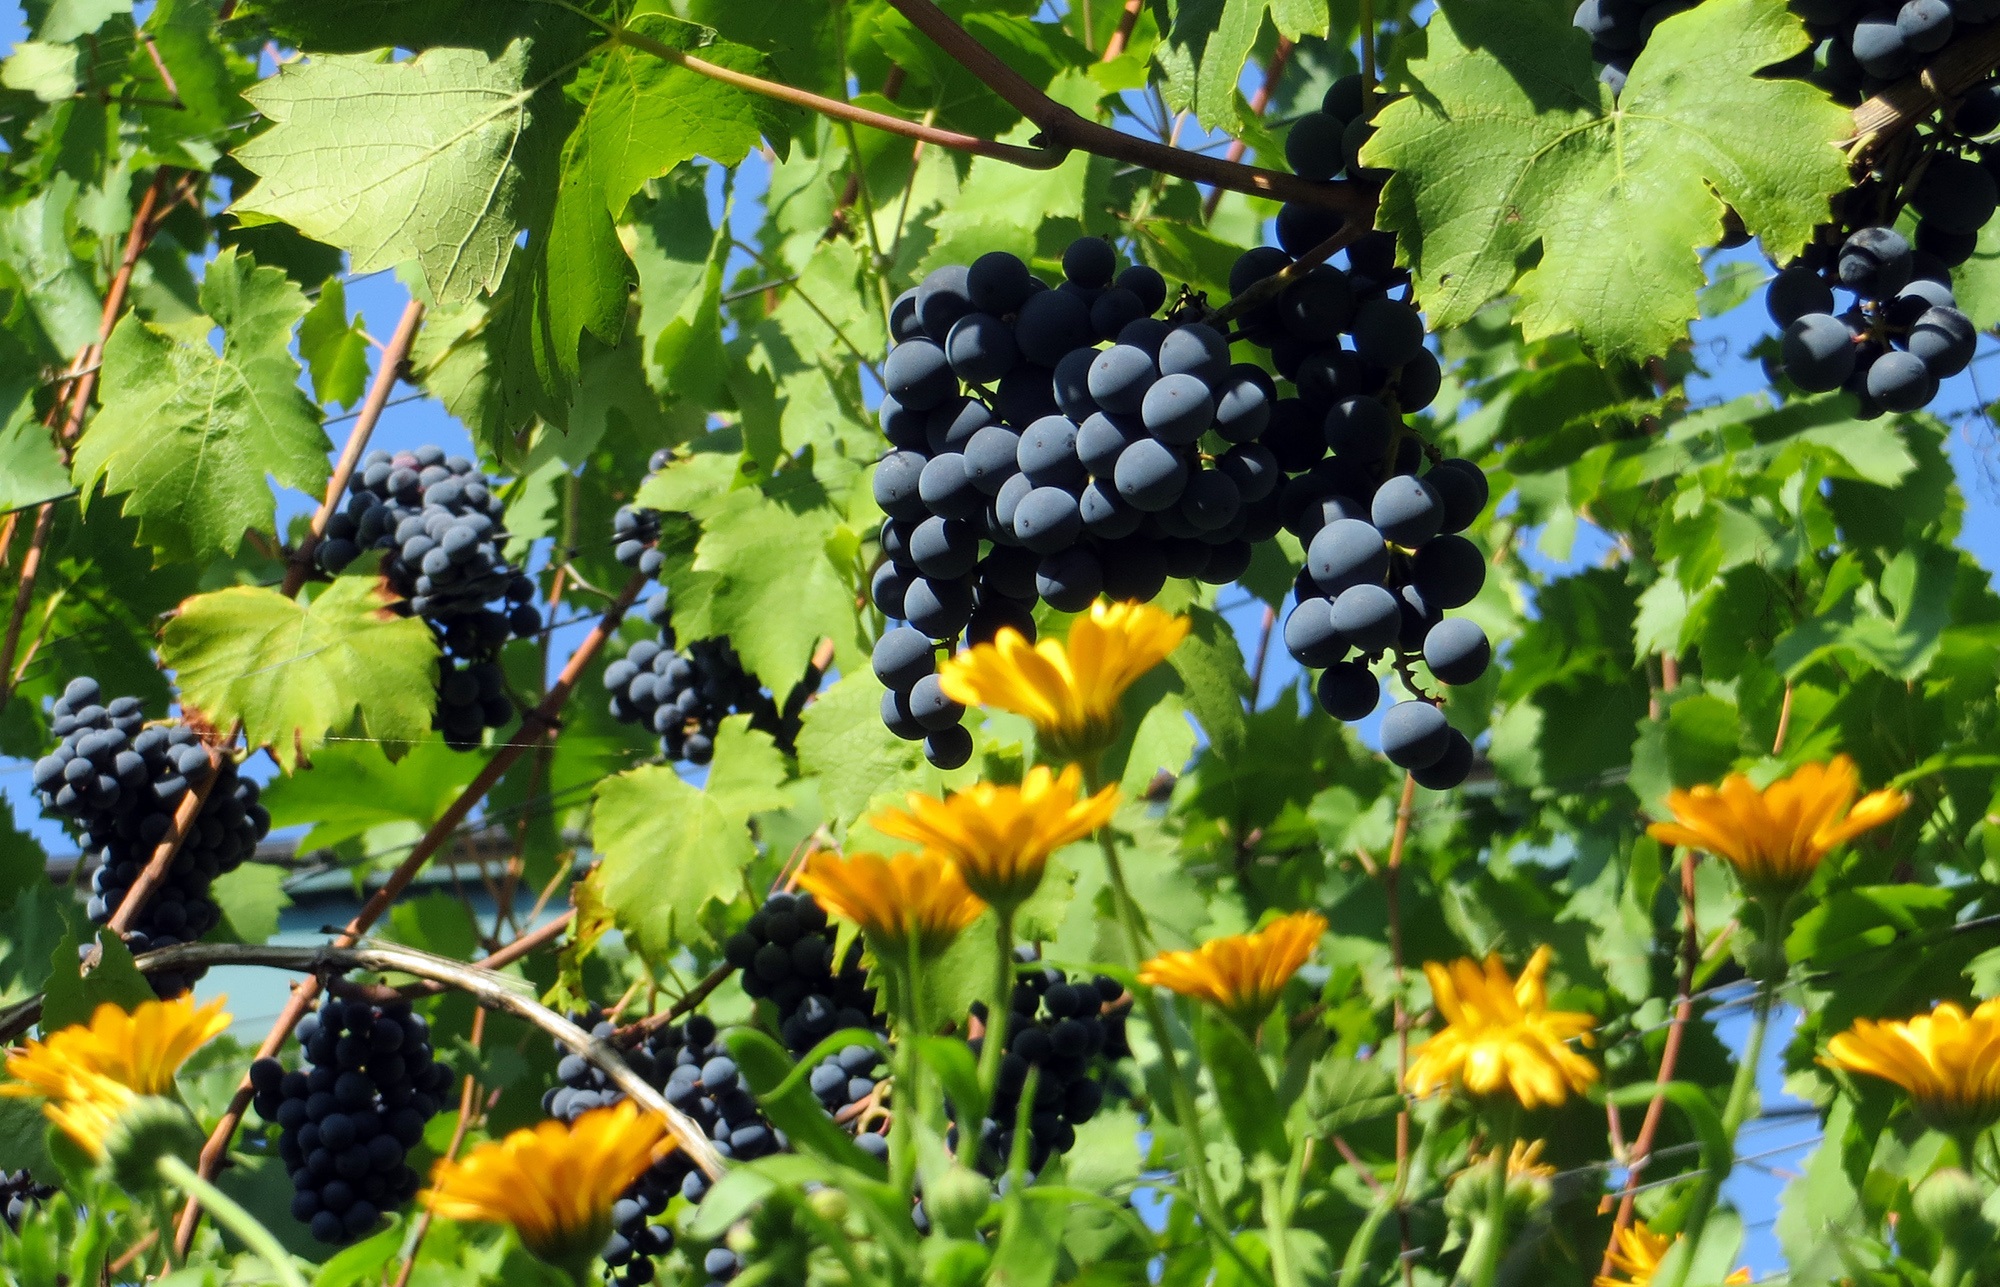
nature, plant, wine, fruit, flower, food, produce, drink, blue, agriculture, cultivation, grapevine, vines, shrub, grapes, fruits, winegrowing, blue grapes, flowering plant, land plant